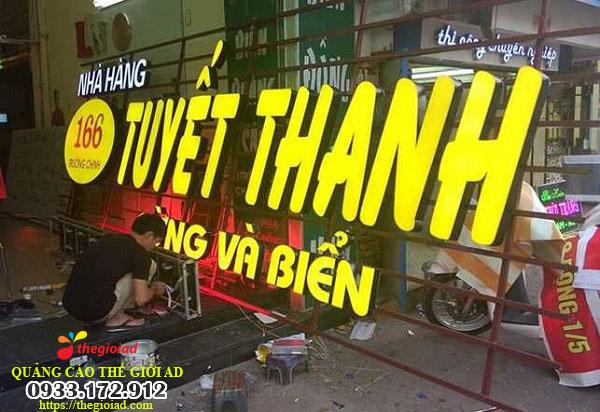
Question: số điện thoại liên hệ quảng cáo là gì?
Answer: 0933172912